Campbell Works

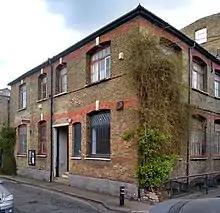
Campbell Works

Campbell Works is the creative partnership of artists Neil Taylor and Harriet Murray established in 2004. It runs a programme of contemporary art exhibitions, public engagement projects, publications and education schemes. By initiating and developing collaborative frameworks and creating a platform for new curatorial projects, Campbell Works acts as a meeting point for ideas and explores contextual relationships between art, spaces and people.